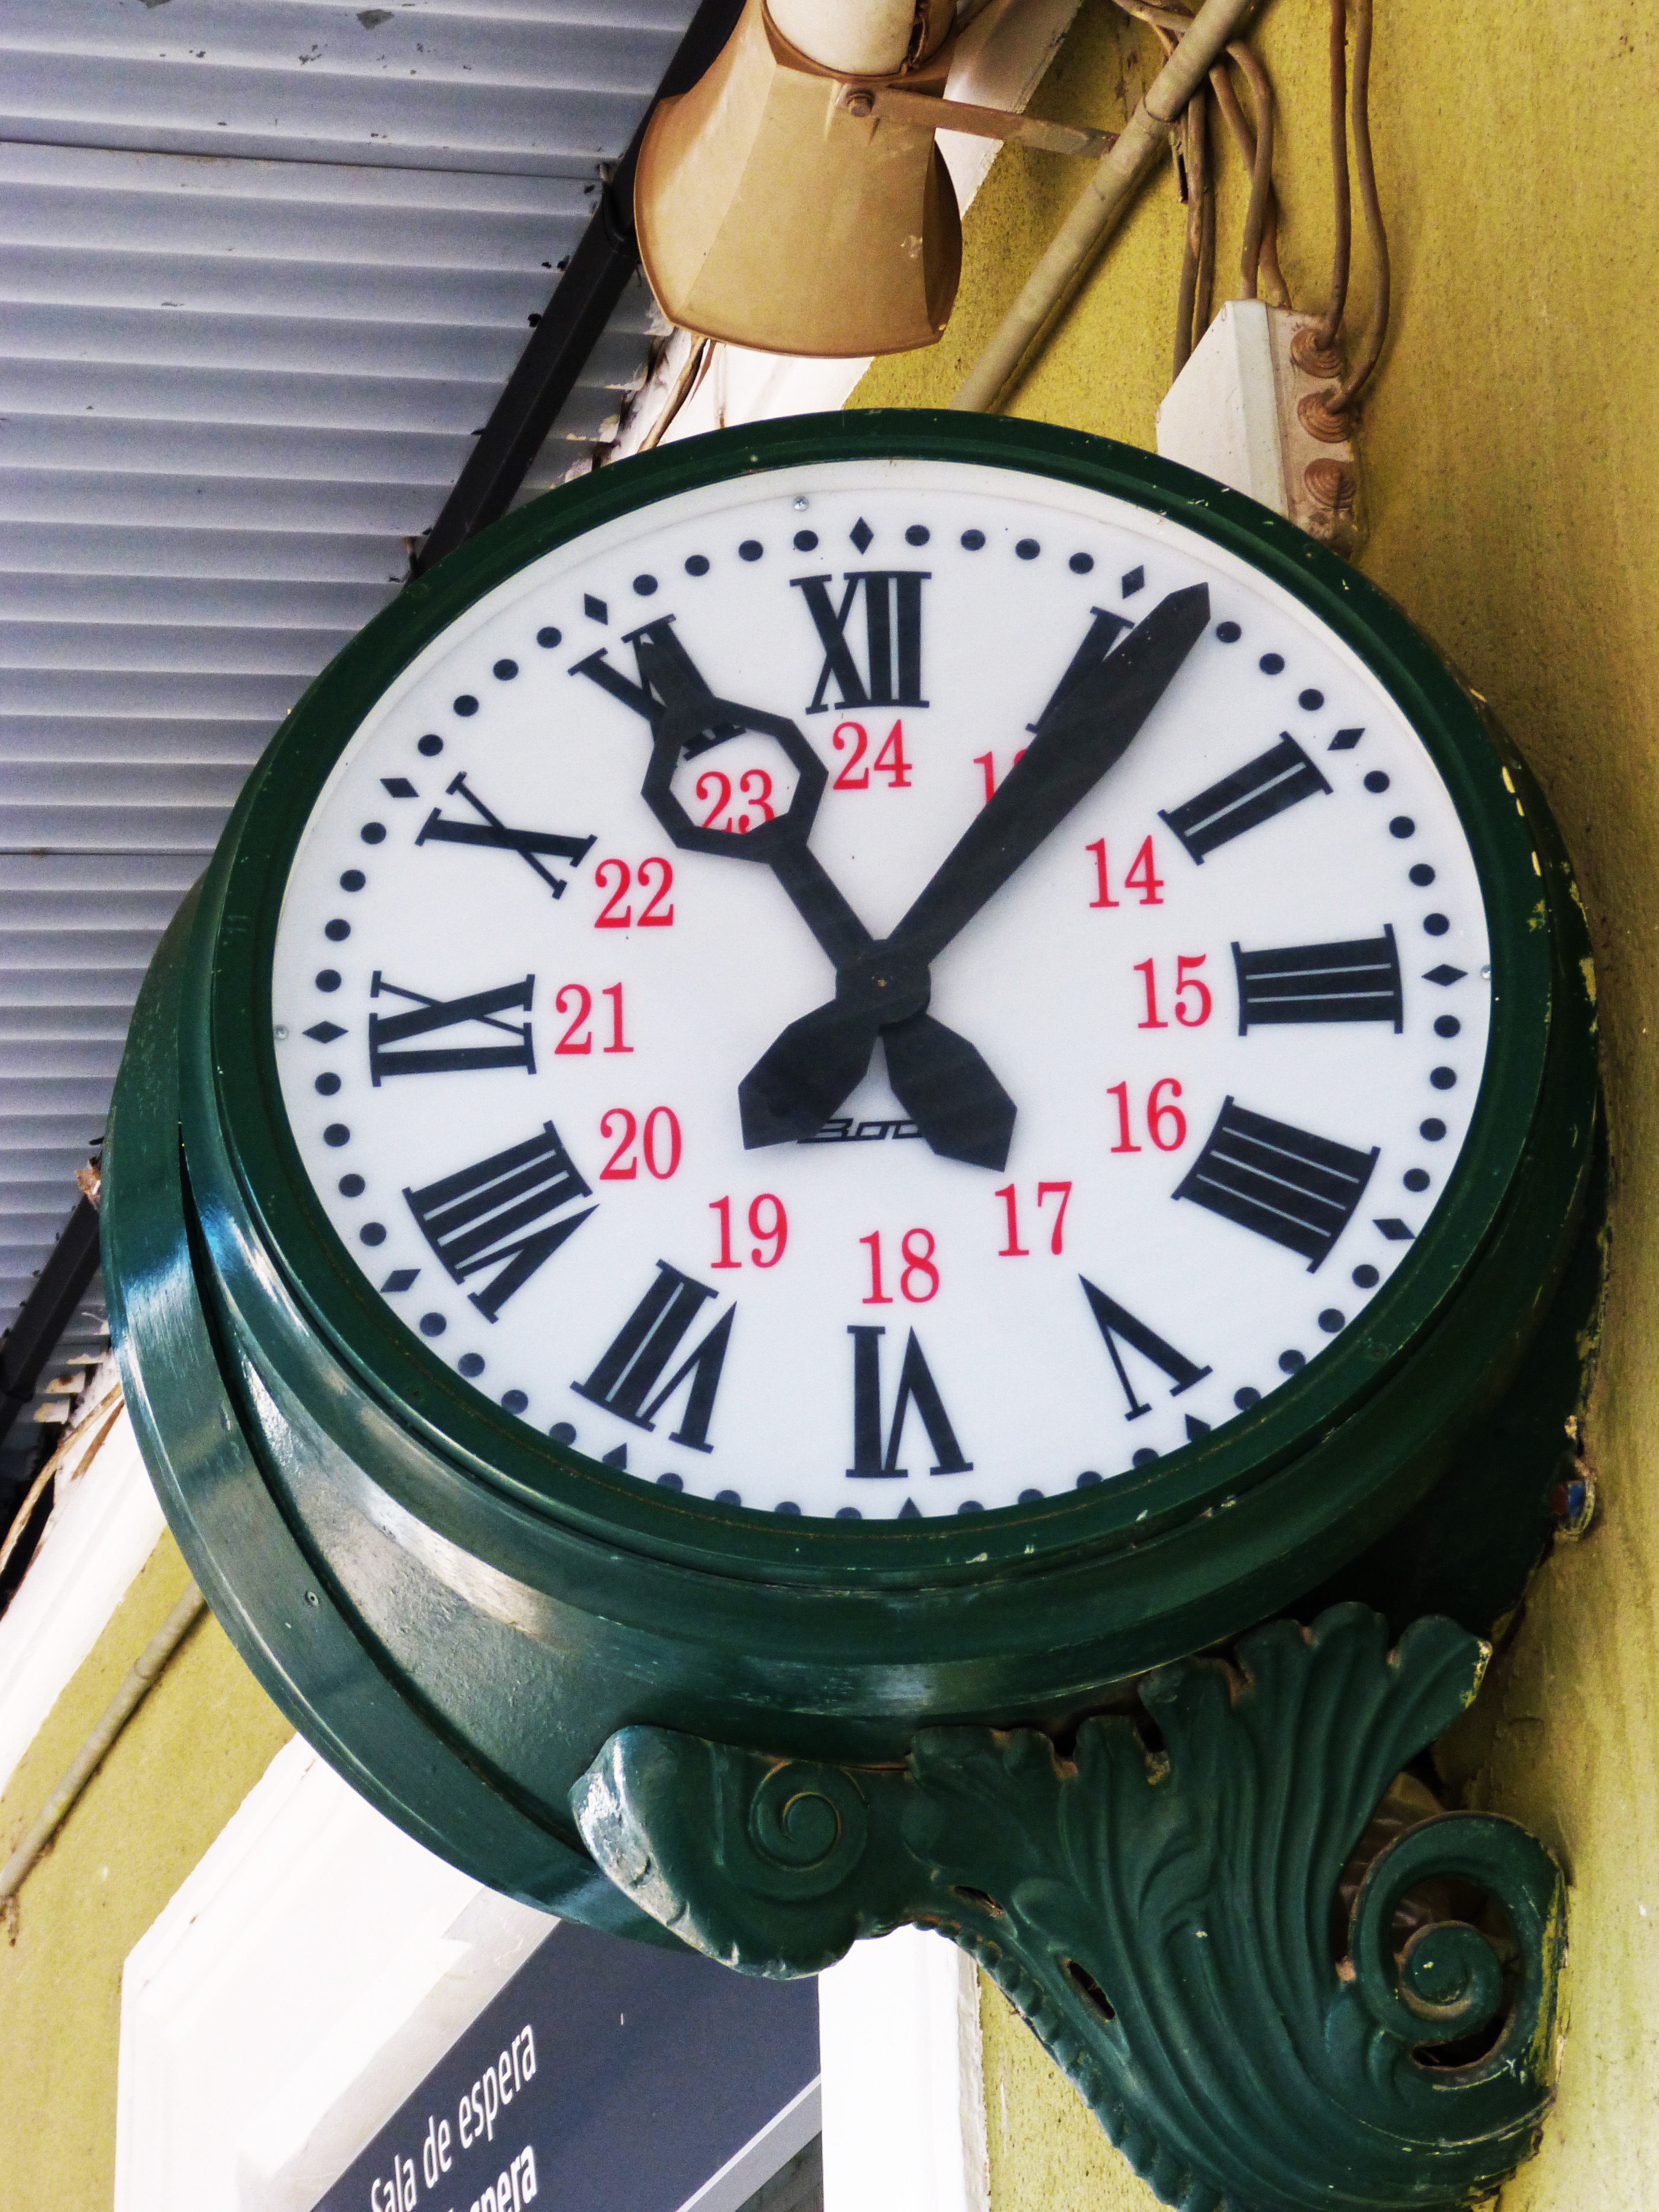
watch, hand, railway, clock, old, train station